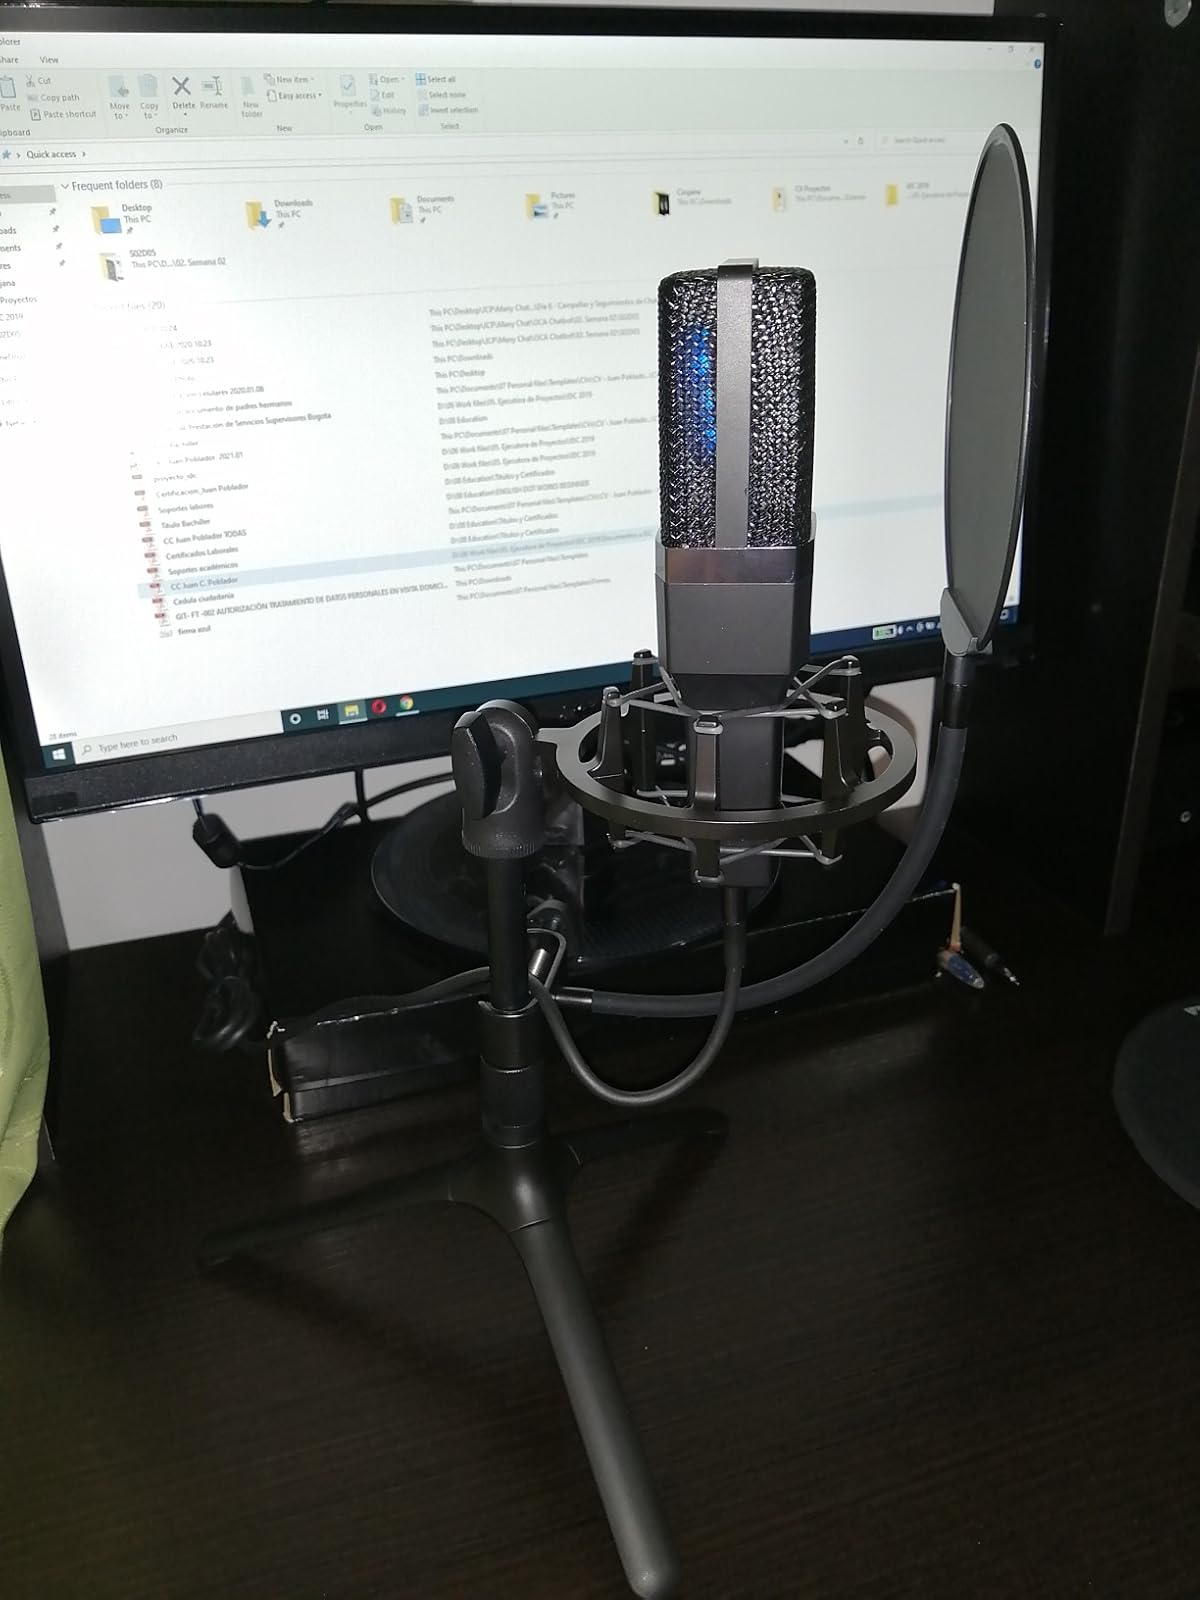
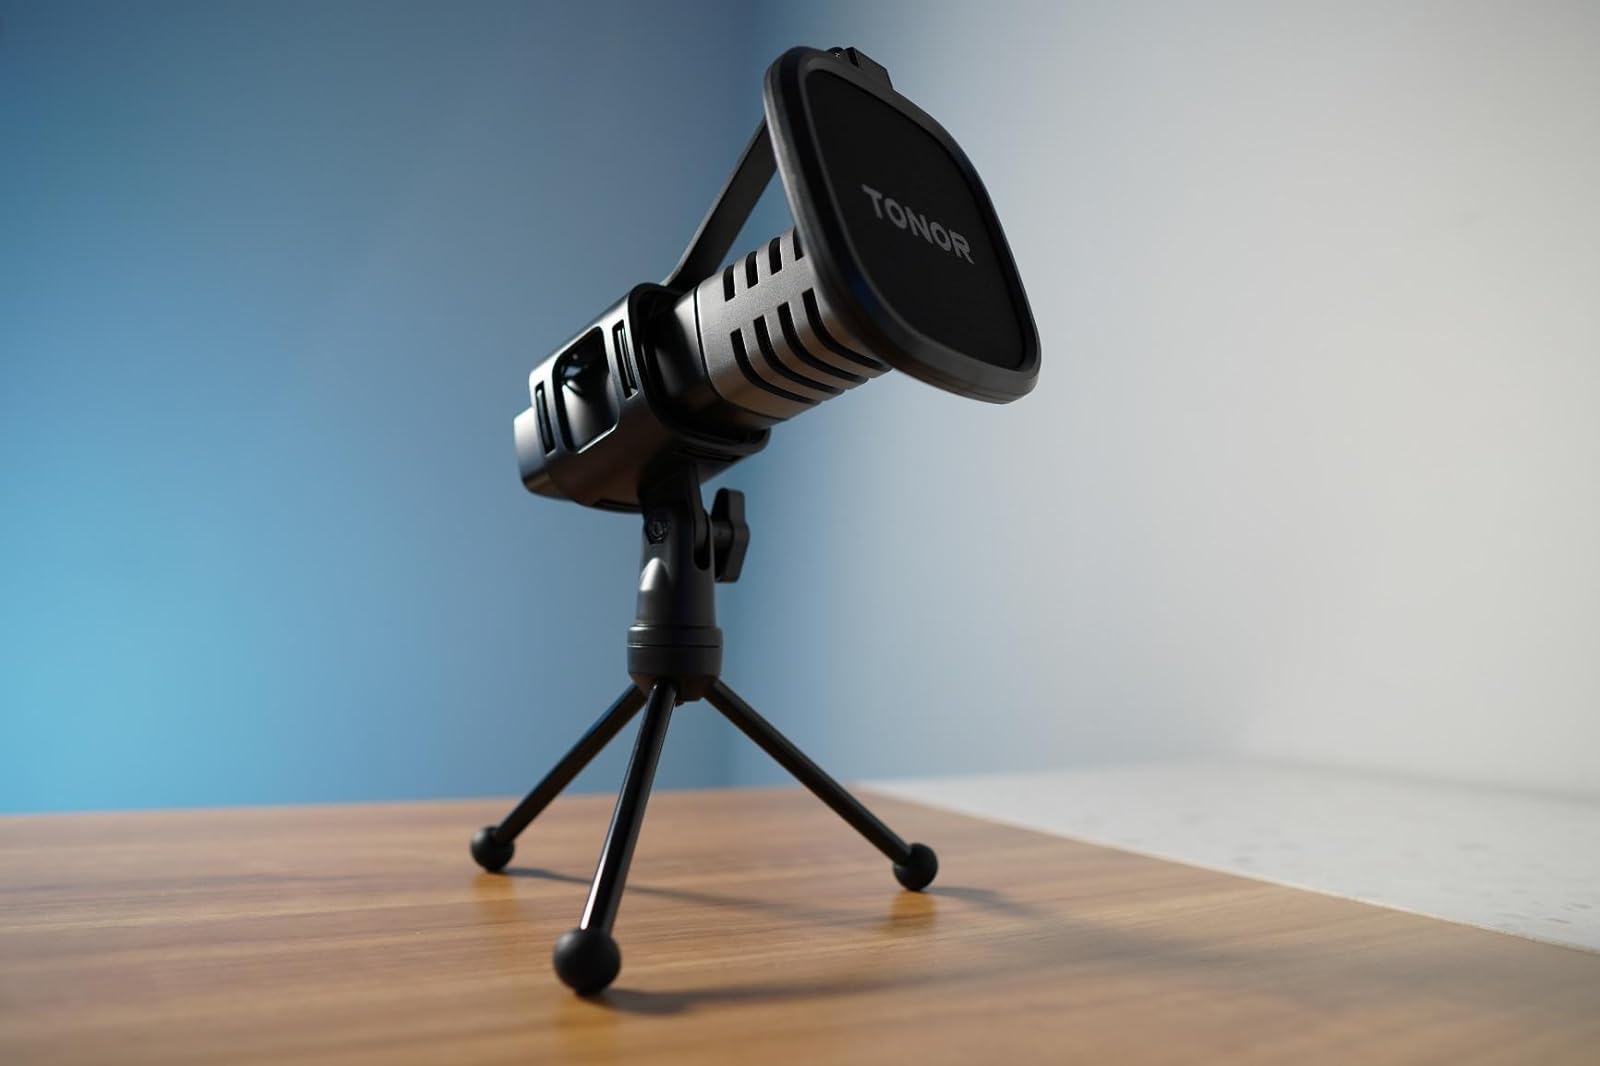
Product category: microphone
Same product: no